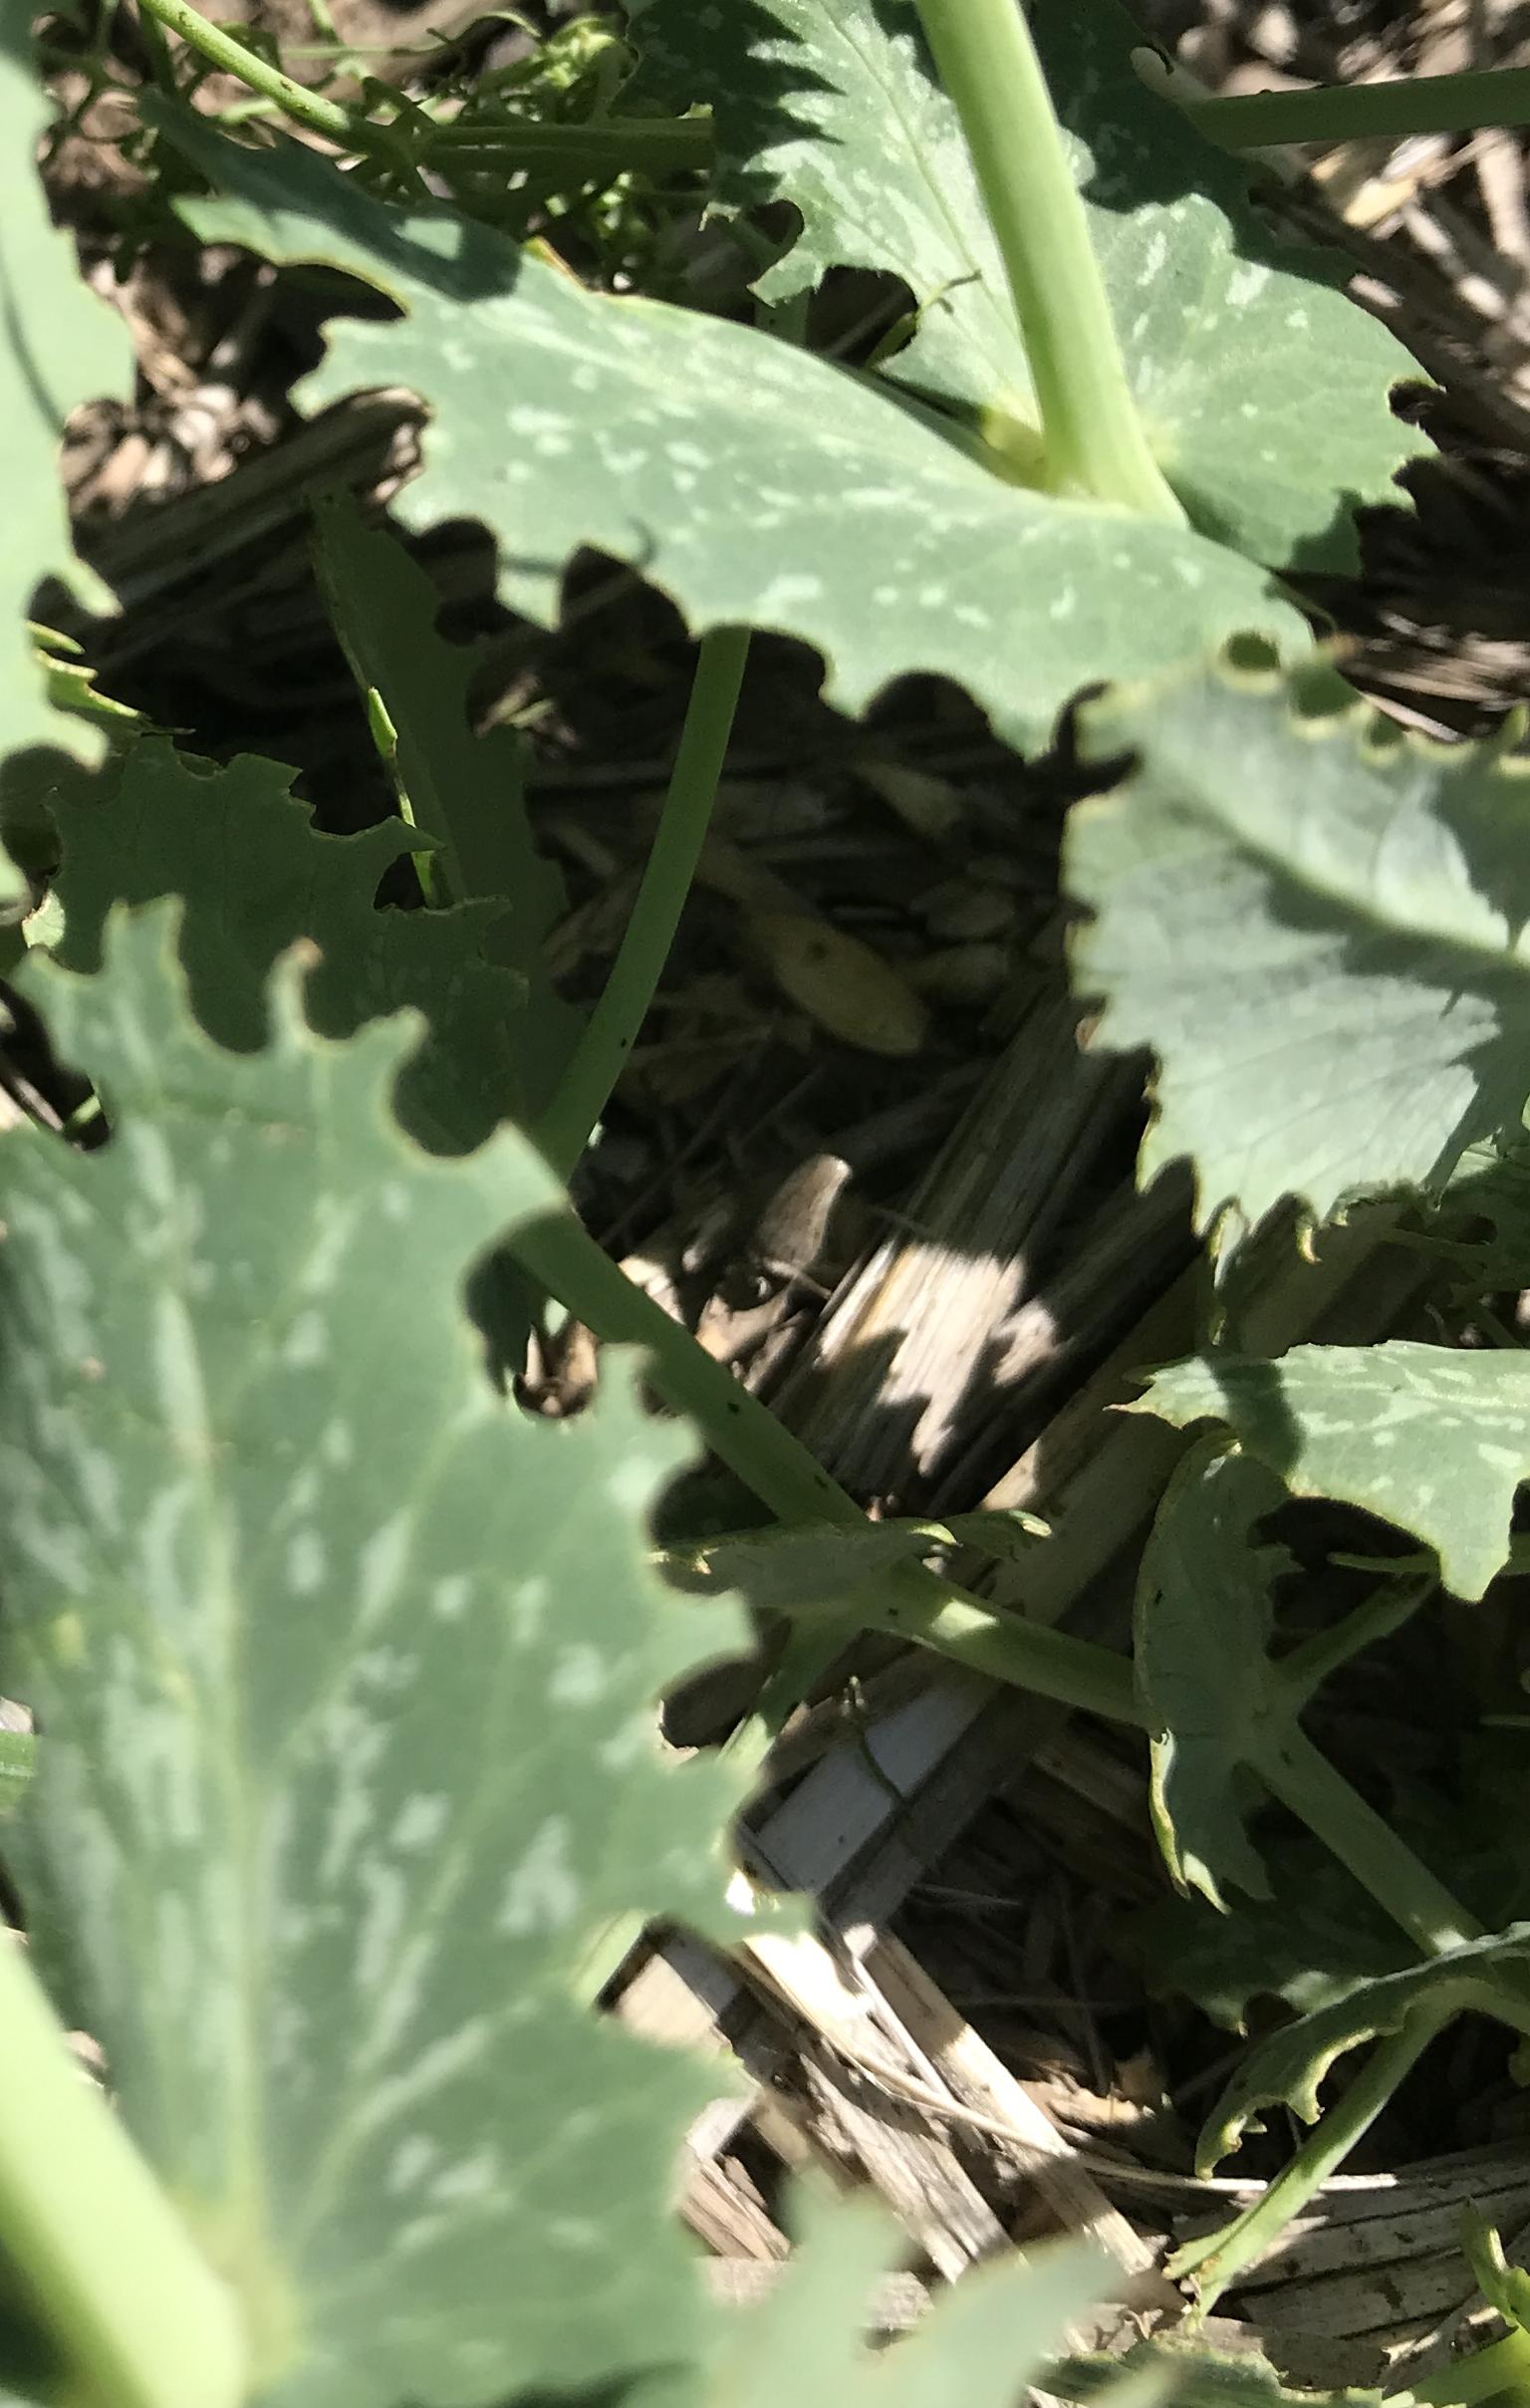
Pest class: pea_leaf_weevil